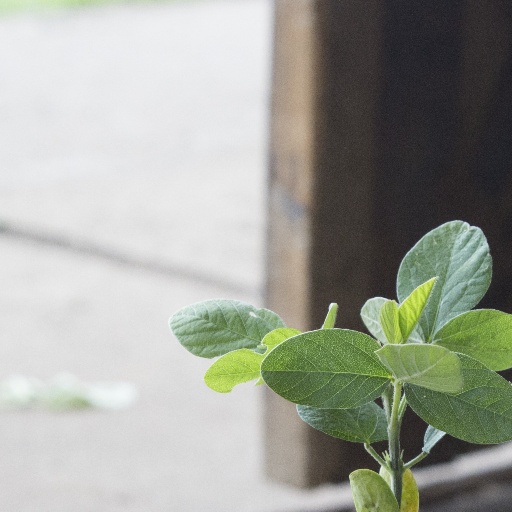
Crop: soybean